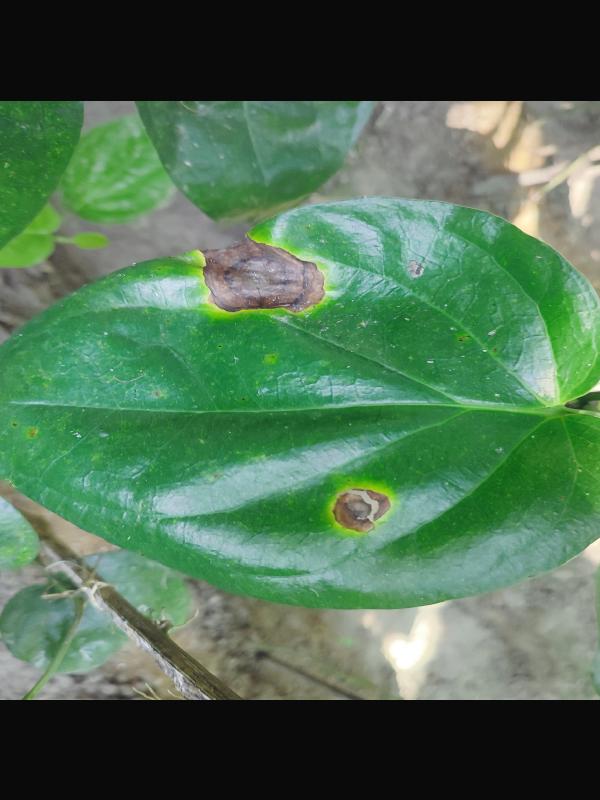
Label: Bacterial_Leaf_Disease